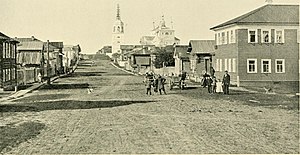
Pinega (by) / Historie
Pinega i 1870-erne.
Pinega er en by i Arkhangelsk oblast i Rusland med 3.786 indbyggere.